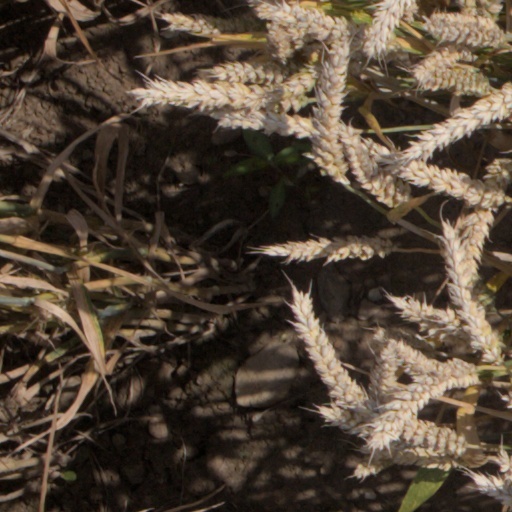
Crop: wheat